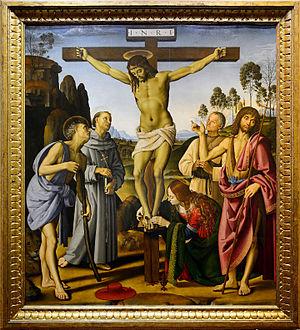
La Crucifixion est une peinture religieuse du Pérugin et de Luca Signorelli, datant de 1483 - 1495 environ, conservée à la Galerie des Offices de Florence.